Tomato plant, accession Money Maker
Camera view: tilt-top (135 deg); turntable rotation: 120 degrees
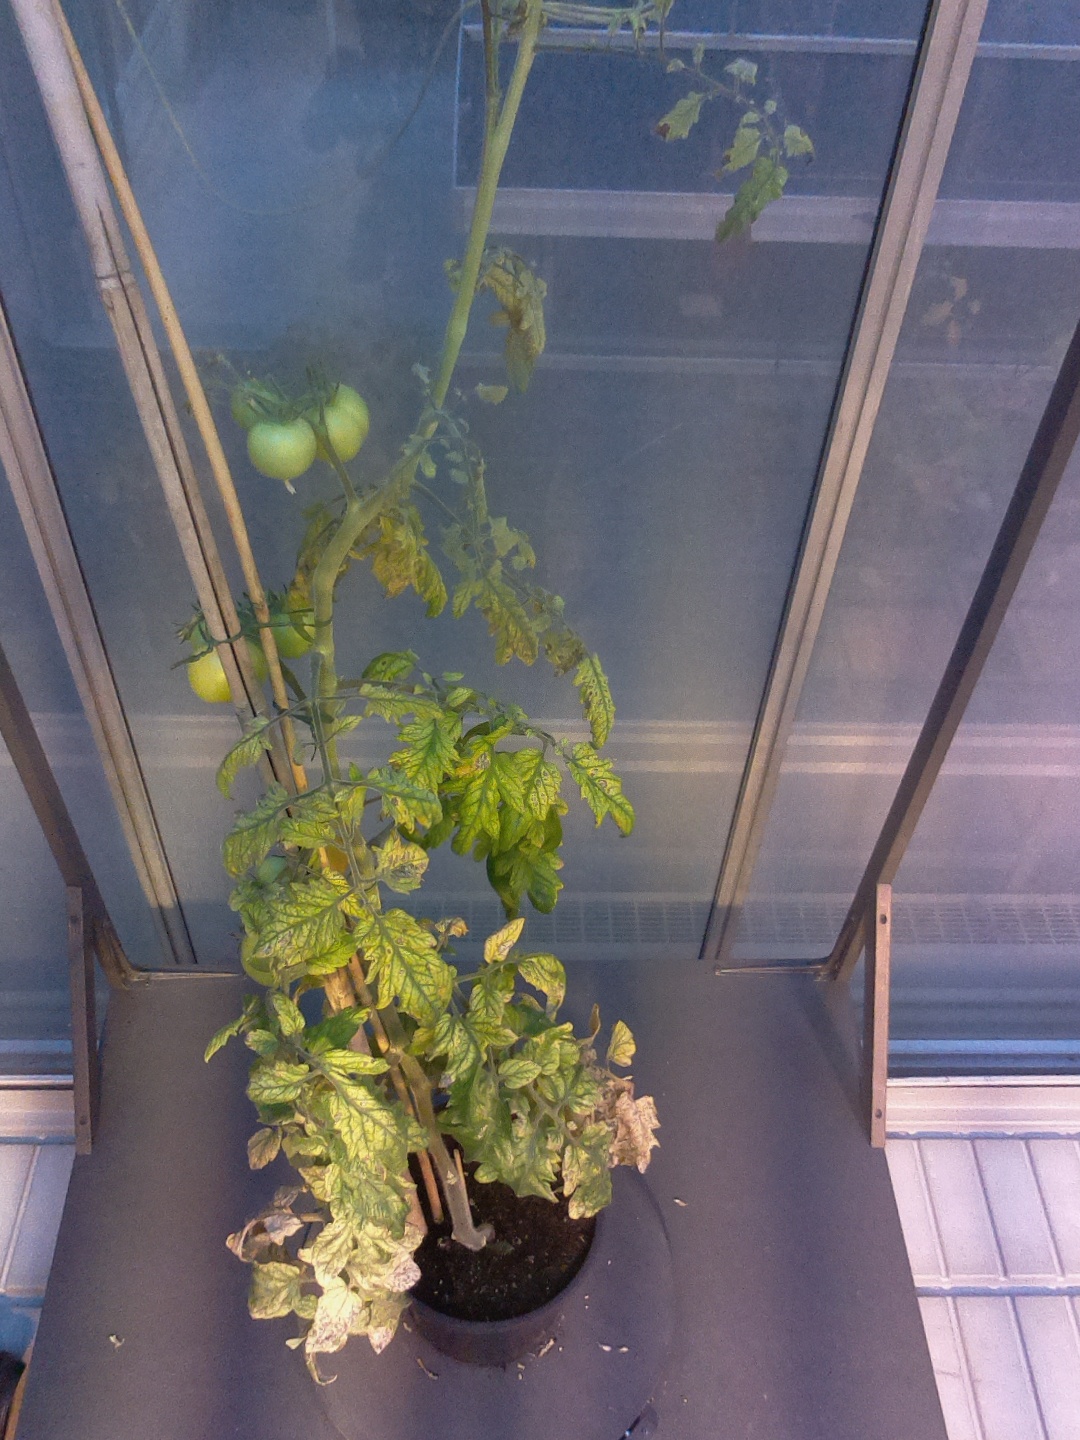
BBCH growth stage 80: fruits start showing typical ripe color (orange -> red)